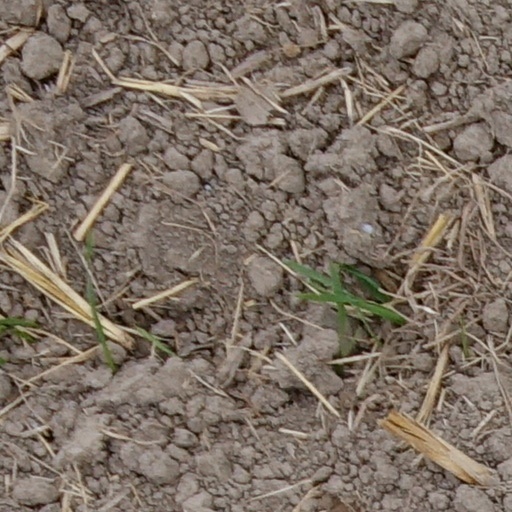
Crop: wheat